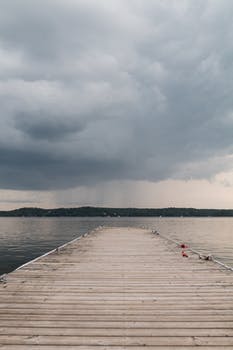
Label: No Watermark